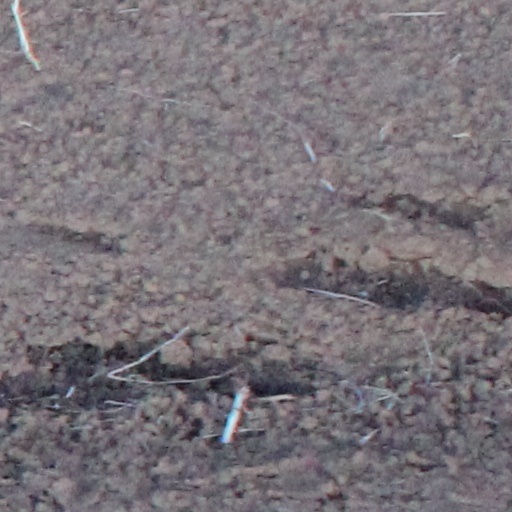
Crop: wheat